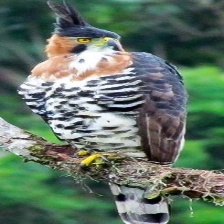
Species: ORNATE HAWK EAGLE
Scientific name: SPIZAETUS ORNATUS